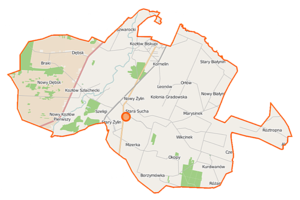
La gmina de Nowa Sucha est une commune rurale de la voïvodie de Mazovie et du powiat de Sochaczew.